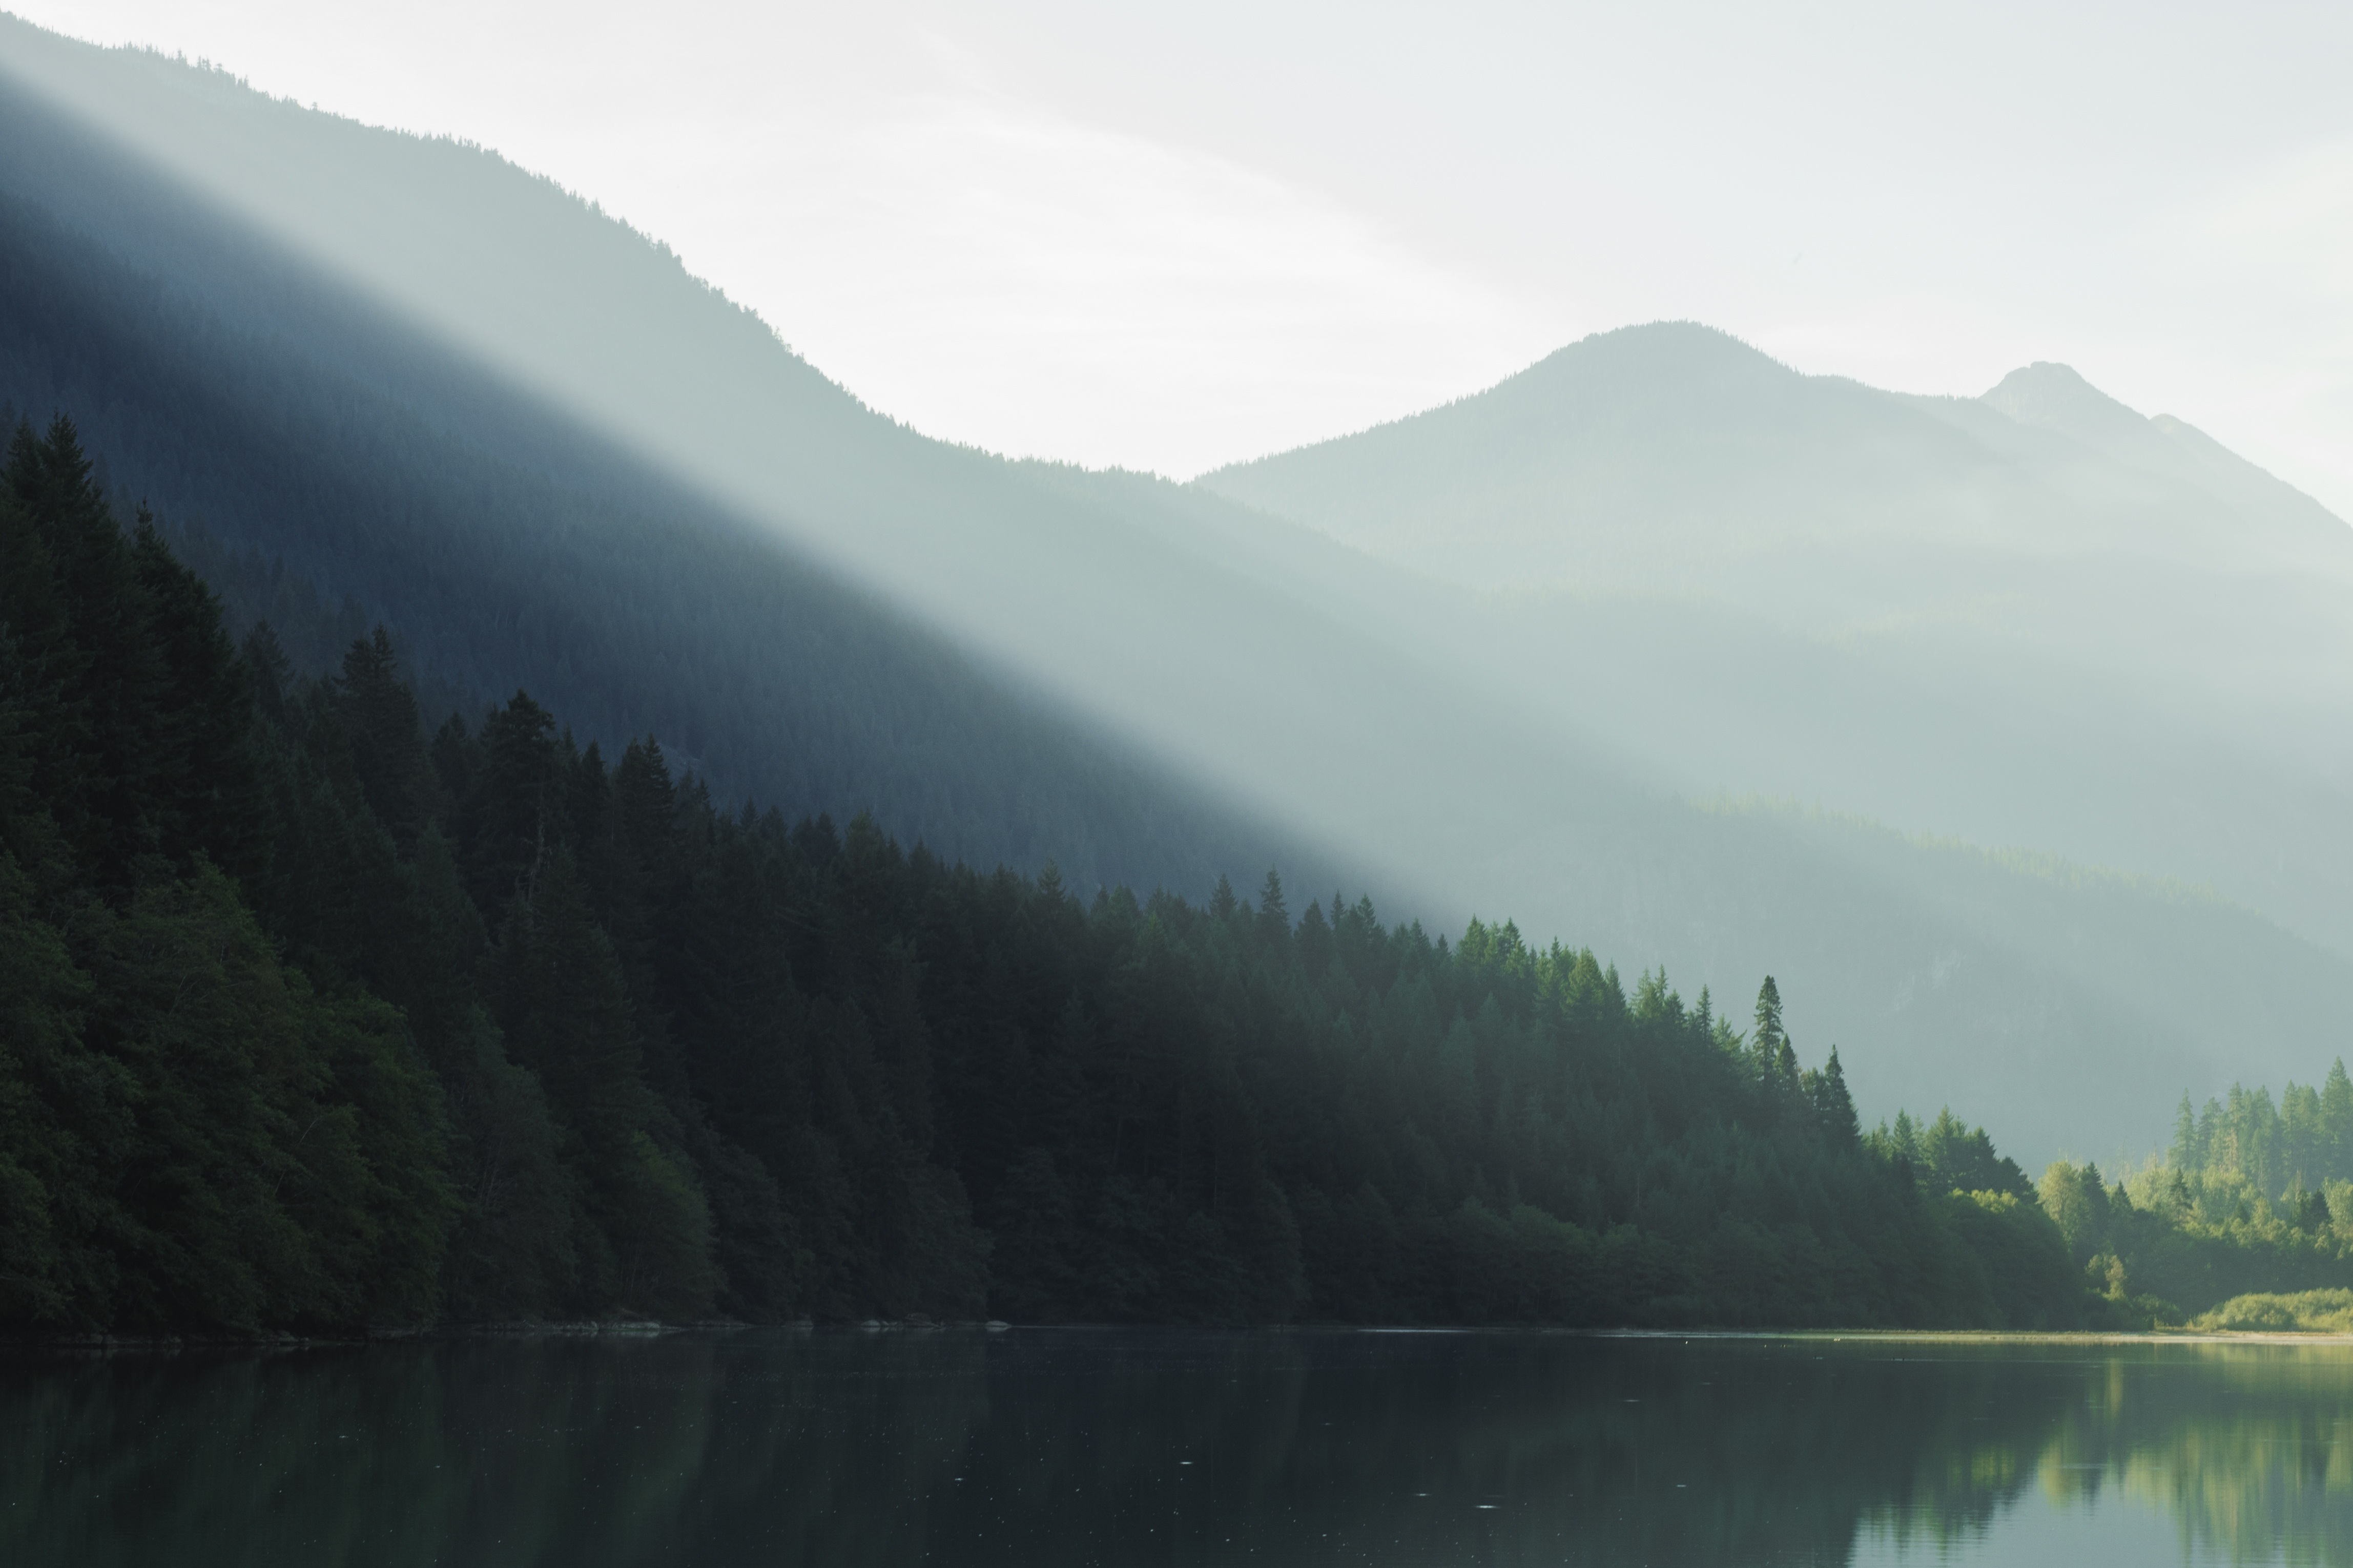
landscape, water, nature, forest, outdoor, wilderness, mountain, light, cloud, fog, mist, sunlight, morning, hill, lake, view, dawn, mountain range, summer, environment, reflection, tranquil, scenery, fjord, reservoir, ridge, mountains, alps, mountain lake, loch, sunbeams, landform, mountain pass, geographical feature, atmospheric phenomenon, mountainous landforms